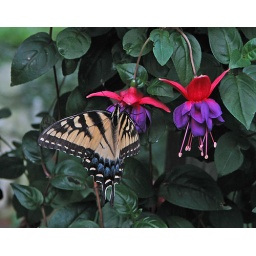
The tiger swallowtail in the fuscia plant